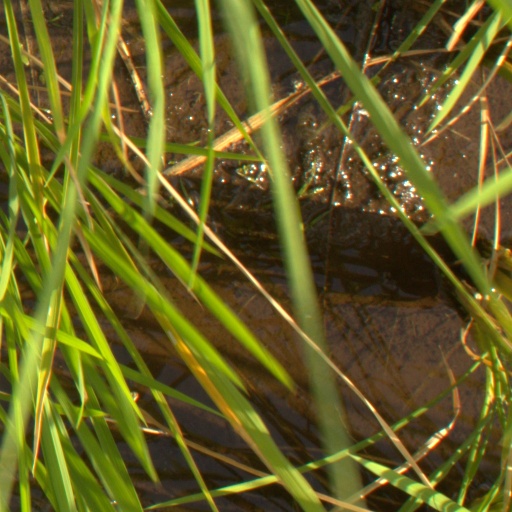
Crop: rice